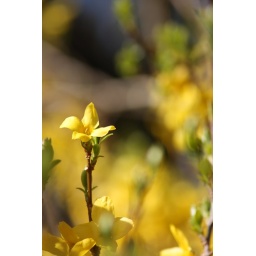
A yellow flower tree in my Garden